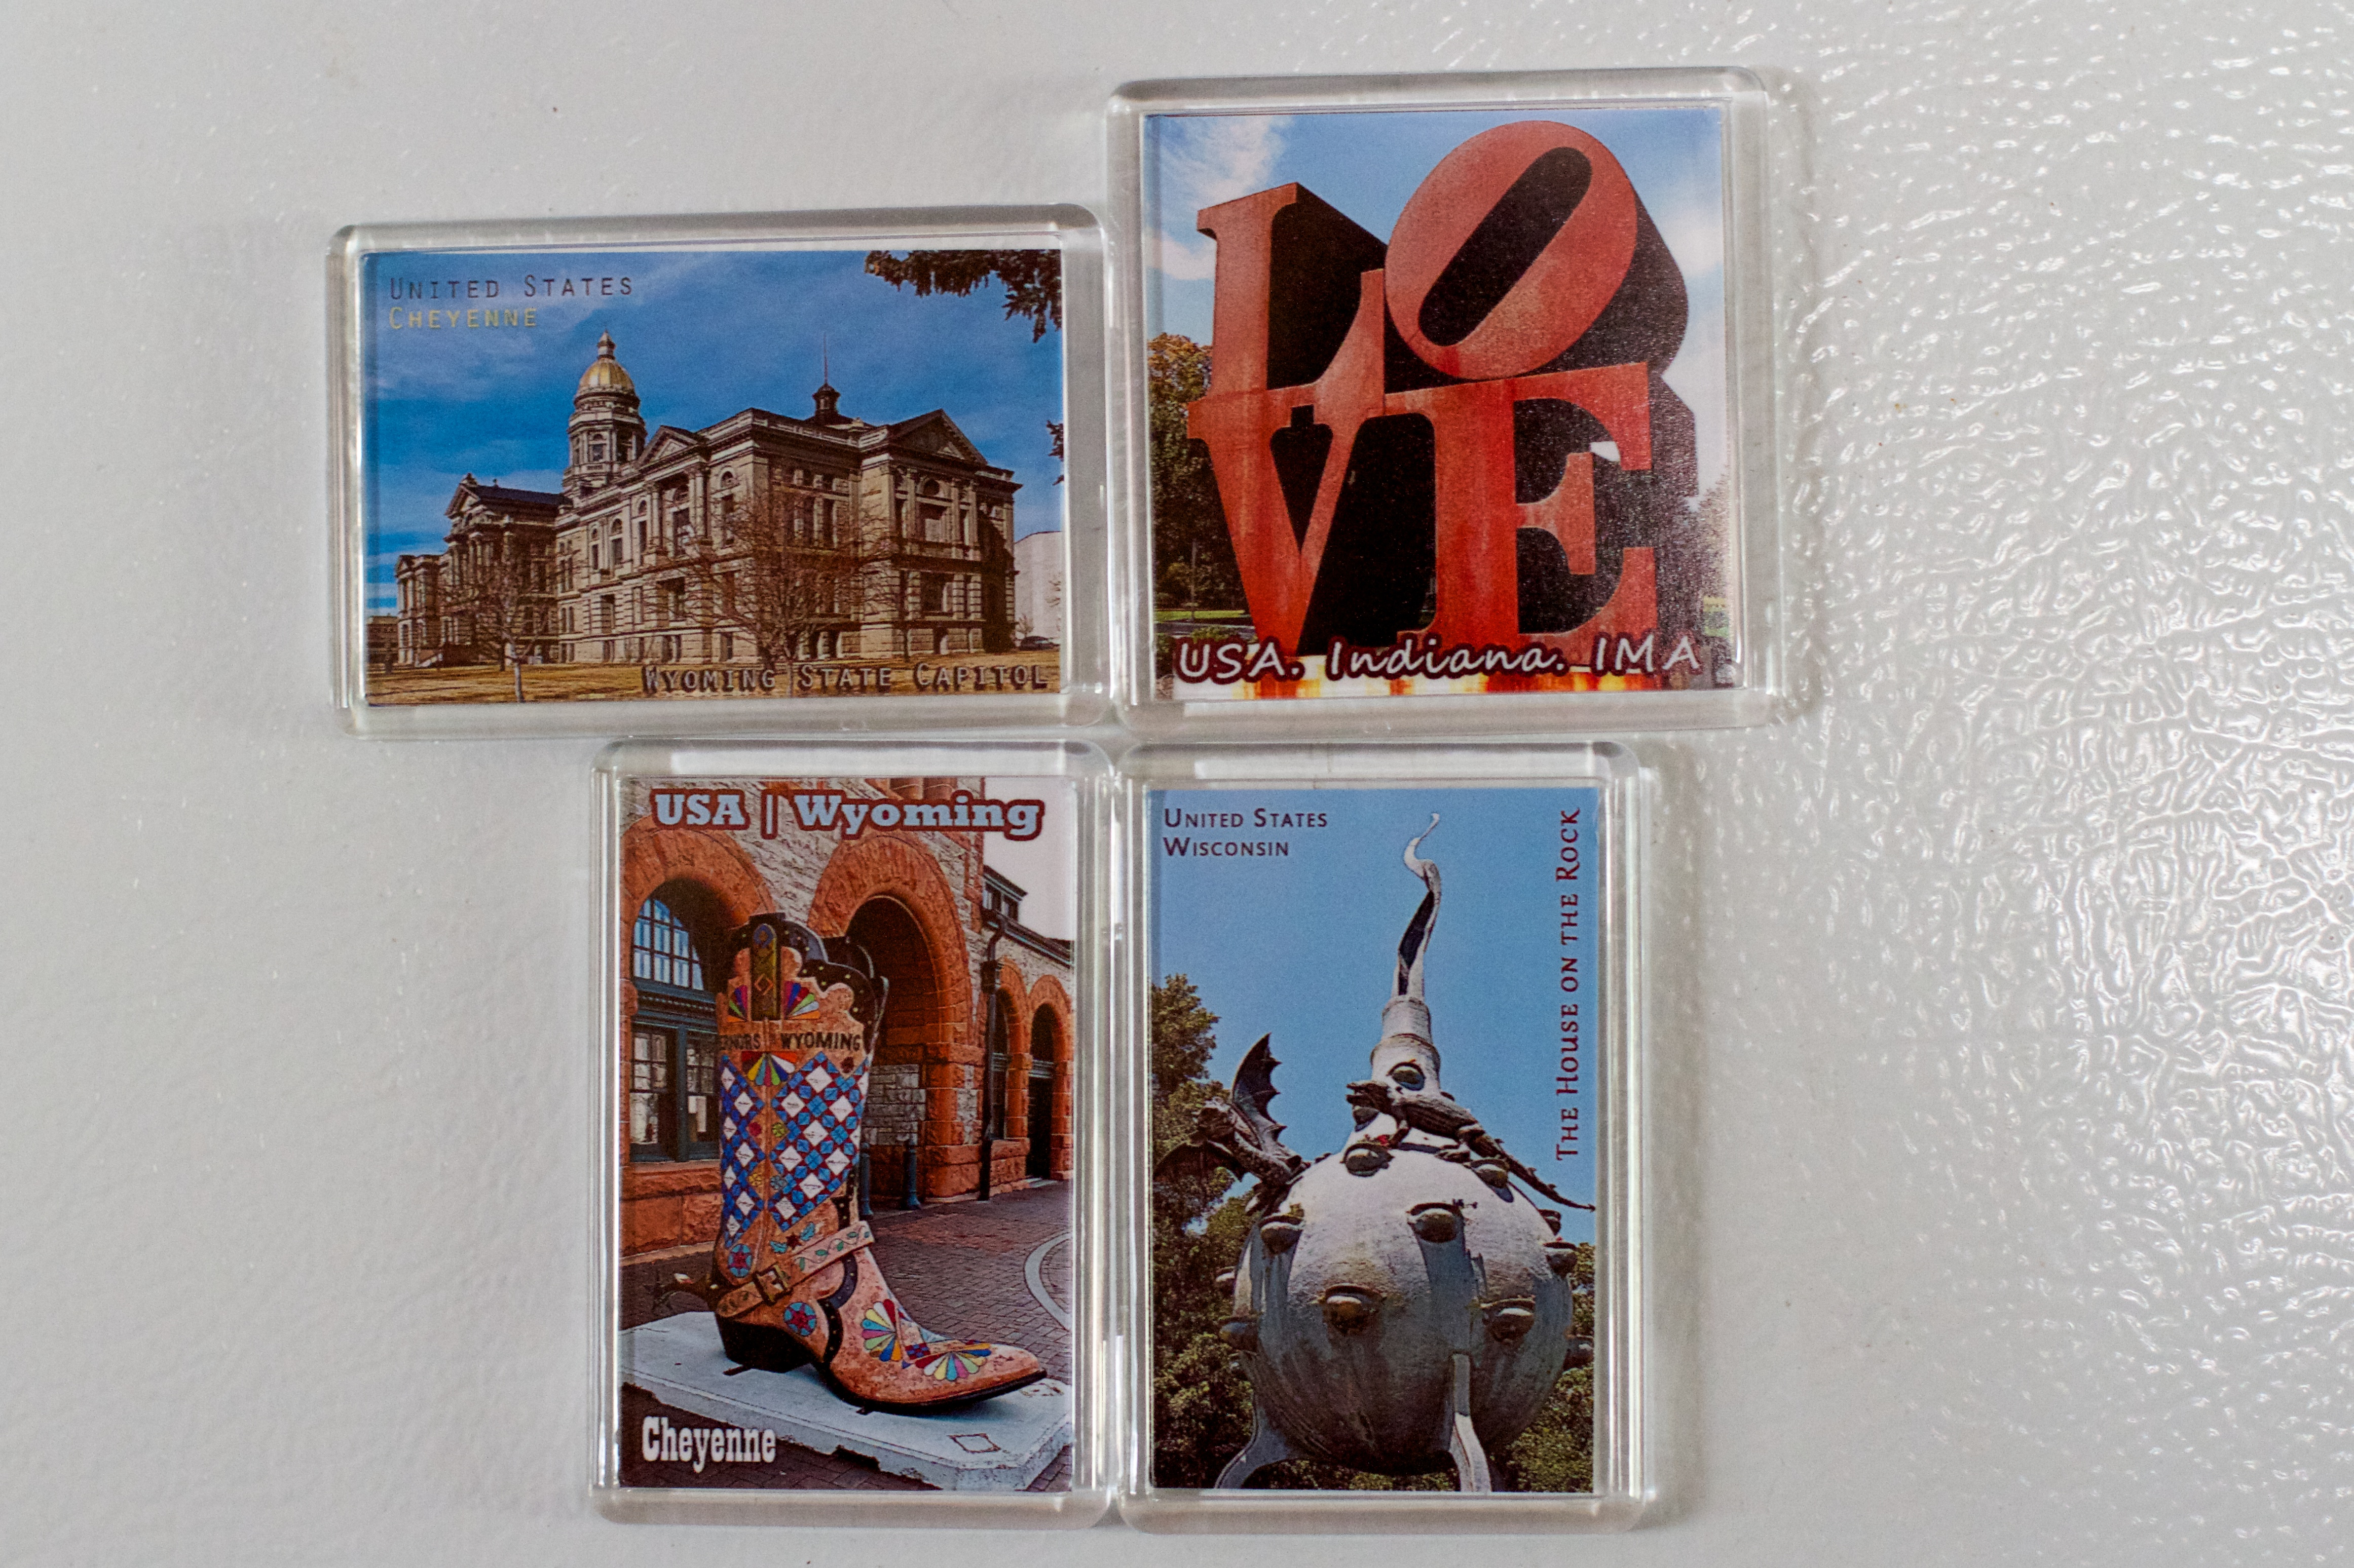
art, drawing